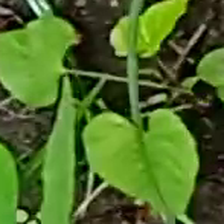
Weed species: Obscure_morning _glory(Ipomoea obscura)